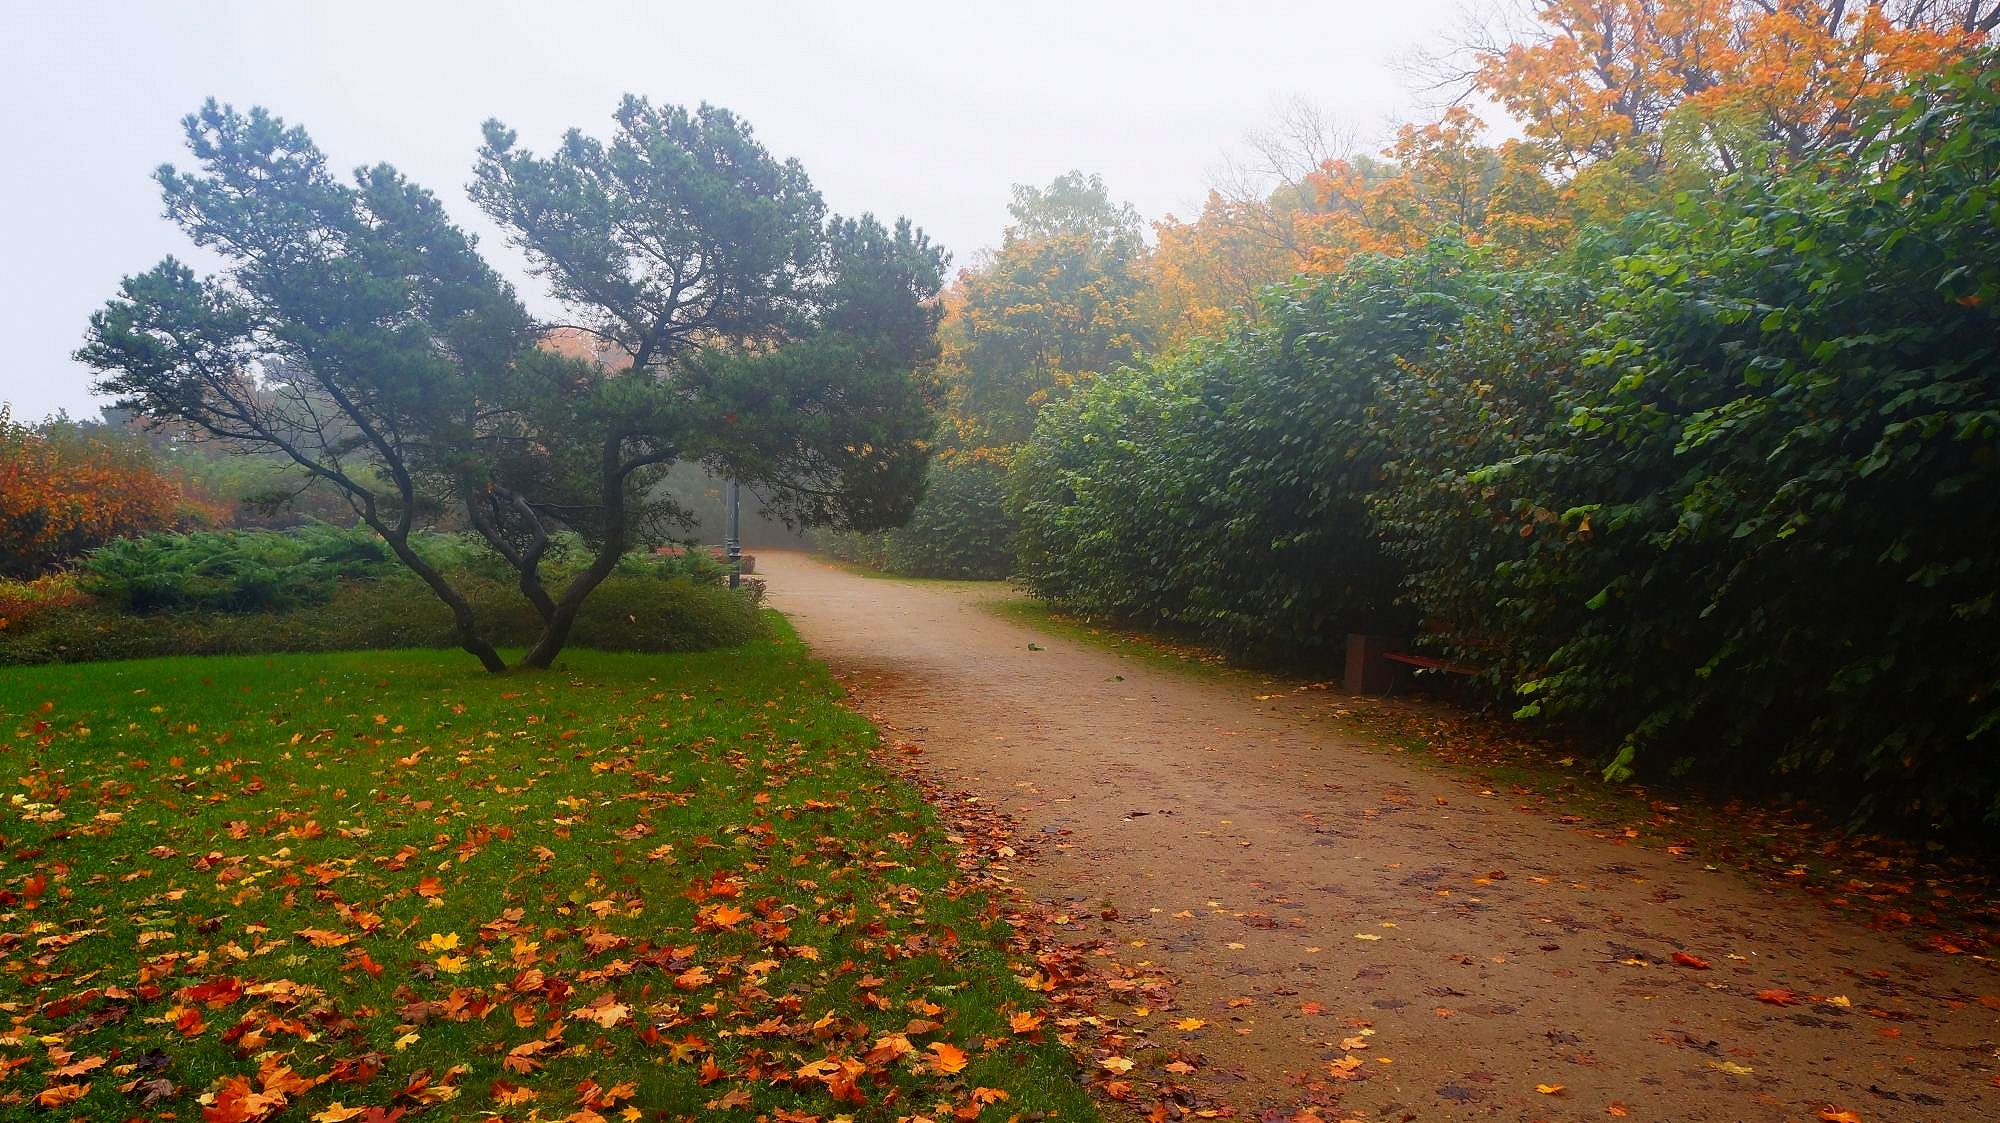
autumn, tree, road, park, sky, plant, flower, natural landscape, People in nature, deciduous, road surface, petal, woody plant, grass, shrub, landscape, groundcover, Tints and shades, meadow, grass family, grassland, asphalt, annual plant, flowering plant, field, garden, woodland, landscaping, forest, trail, temperate broadleaf and mixed forest, soil, herbaceous plant, path, walkway, coquelicot, plantation, plant stem, hill, shadow, horizon, evening, prairie, lily family